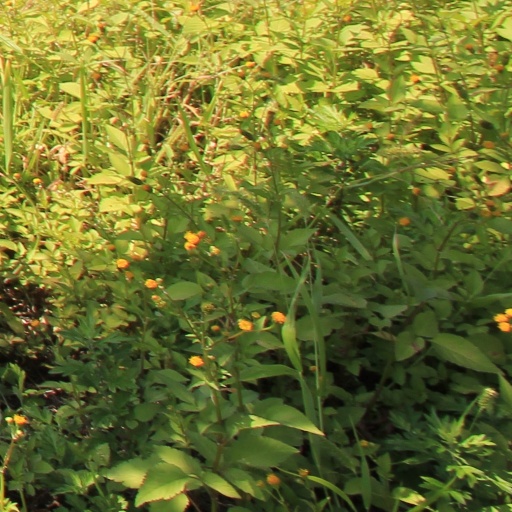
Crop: grape